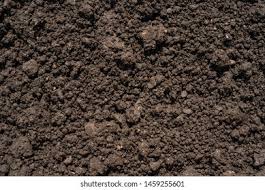
Soil type: Black Soil